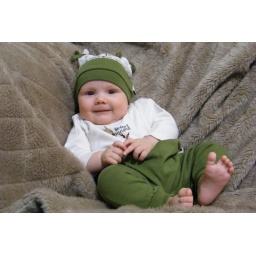
I know she looks like a boy in this outfit, but the hat is just sooooo cute.